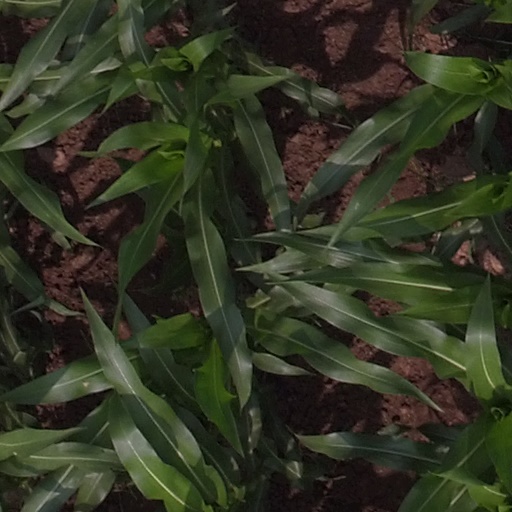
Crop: maize; corn